Describe the emotion expressed in this image:  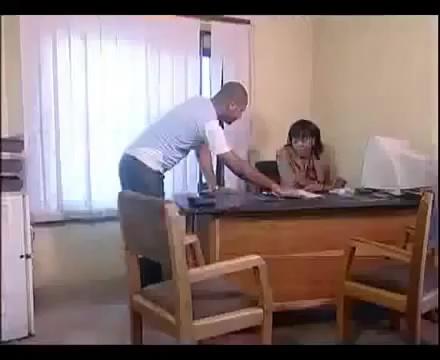
This person displays Fear, valence and arousal with high intensity.